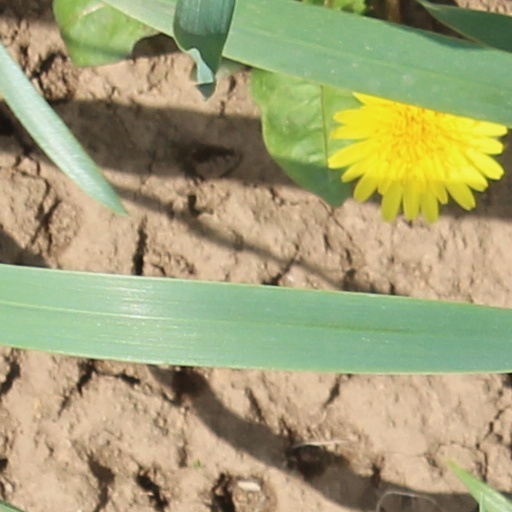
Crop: wheat